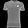
Label: T - shirt / top